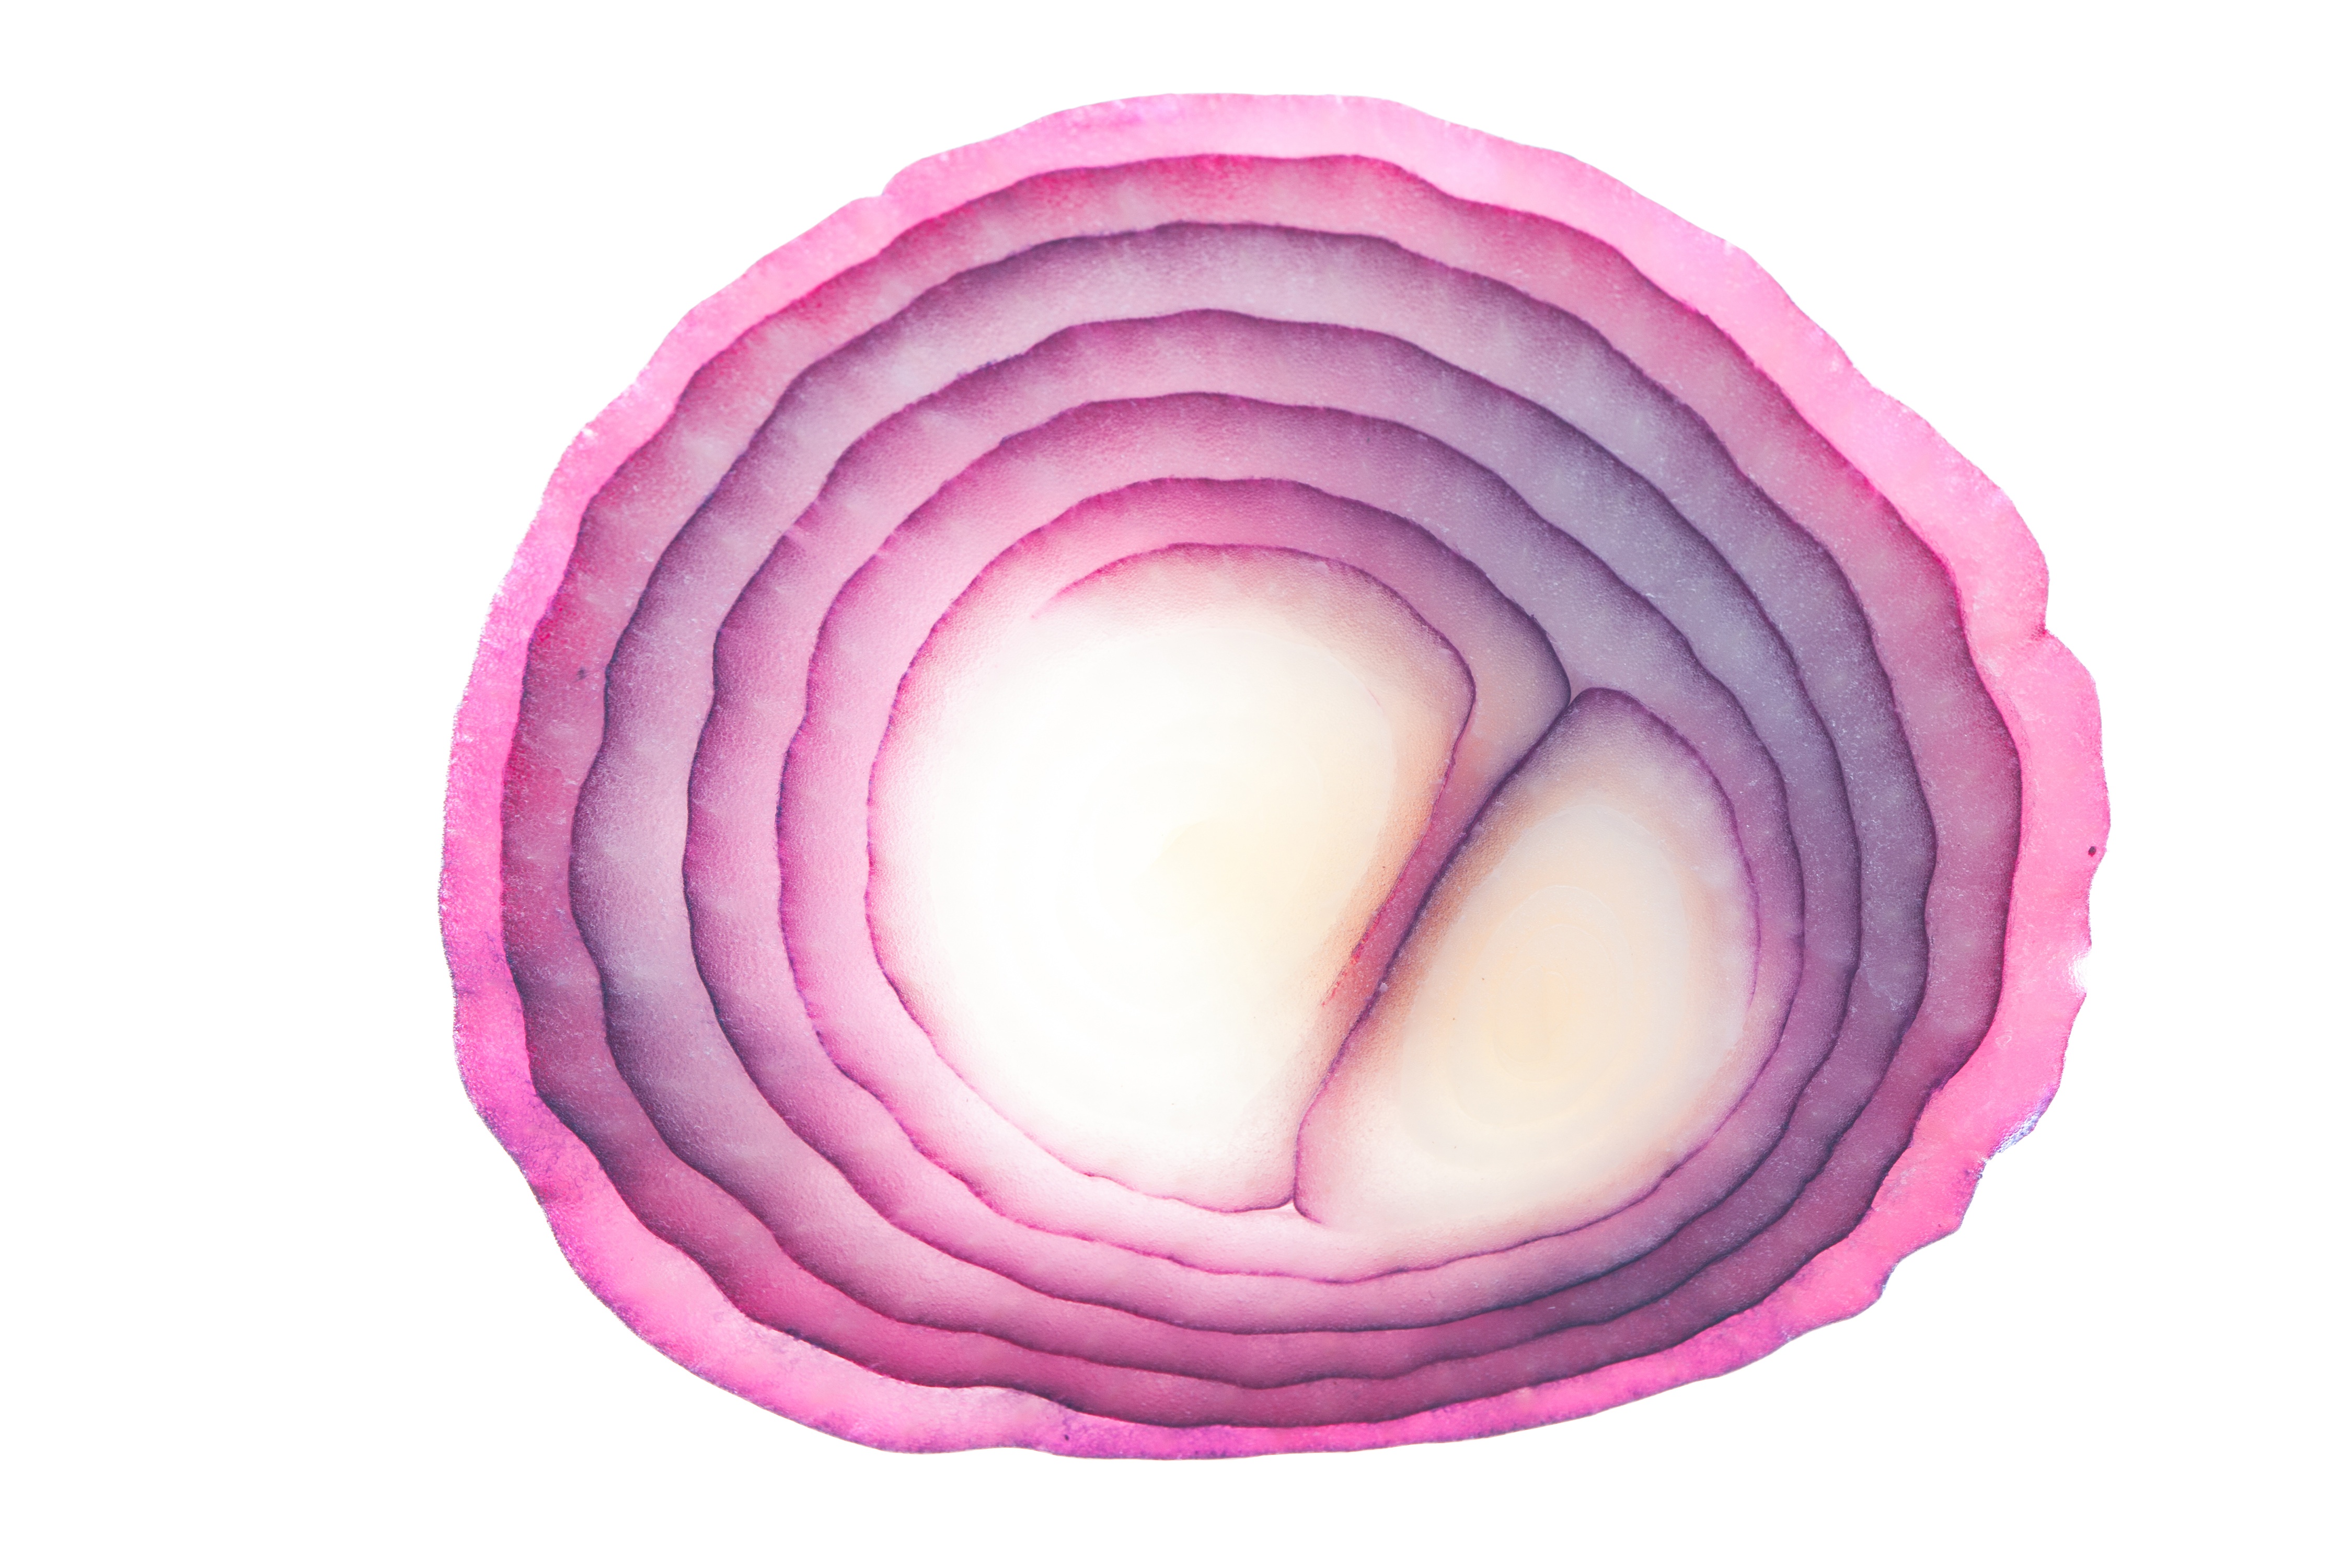
hand, flower, purple, petal, heart, food, produce, pink, circle, human body, violet, organ, magenta, shape, dishware